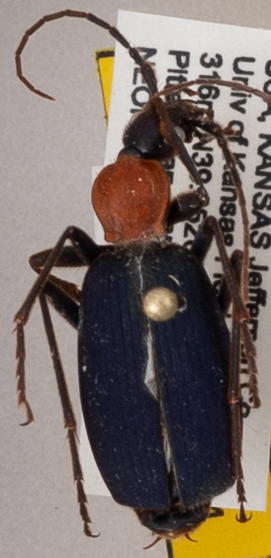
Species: Galerita atripes
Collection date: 2019-05-28
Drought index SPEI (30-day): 2.09
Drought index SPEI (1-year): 0.792
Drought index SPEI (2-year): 0.54